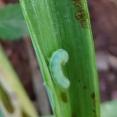
Crop: Onion
Condition: caterpillar-p